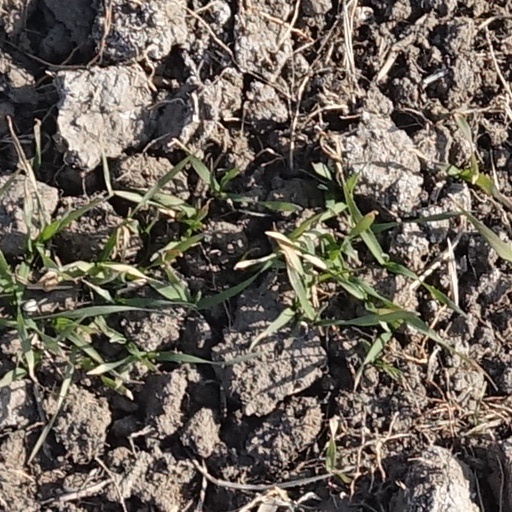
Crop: wheat